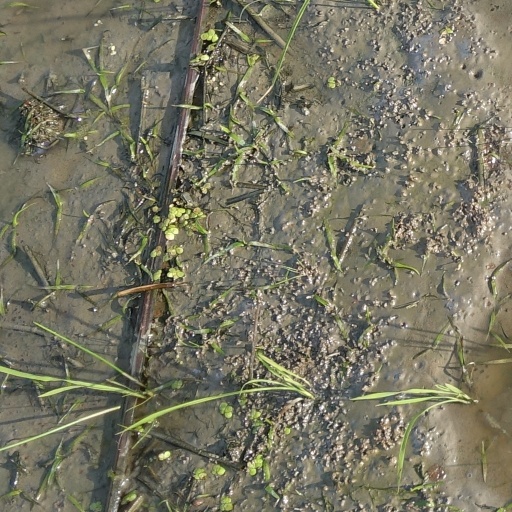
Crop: rice